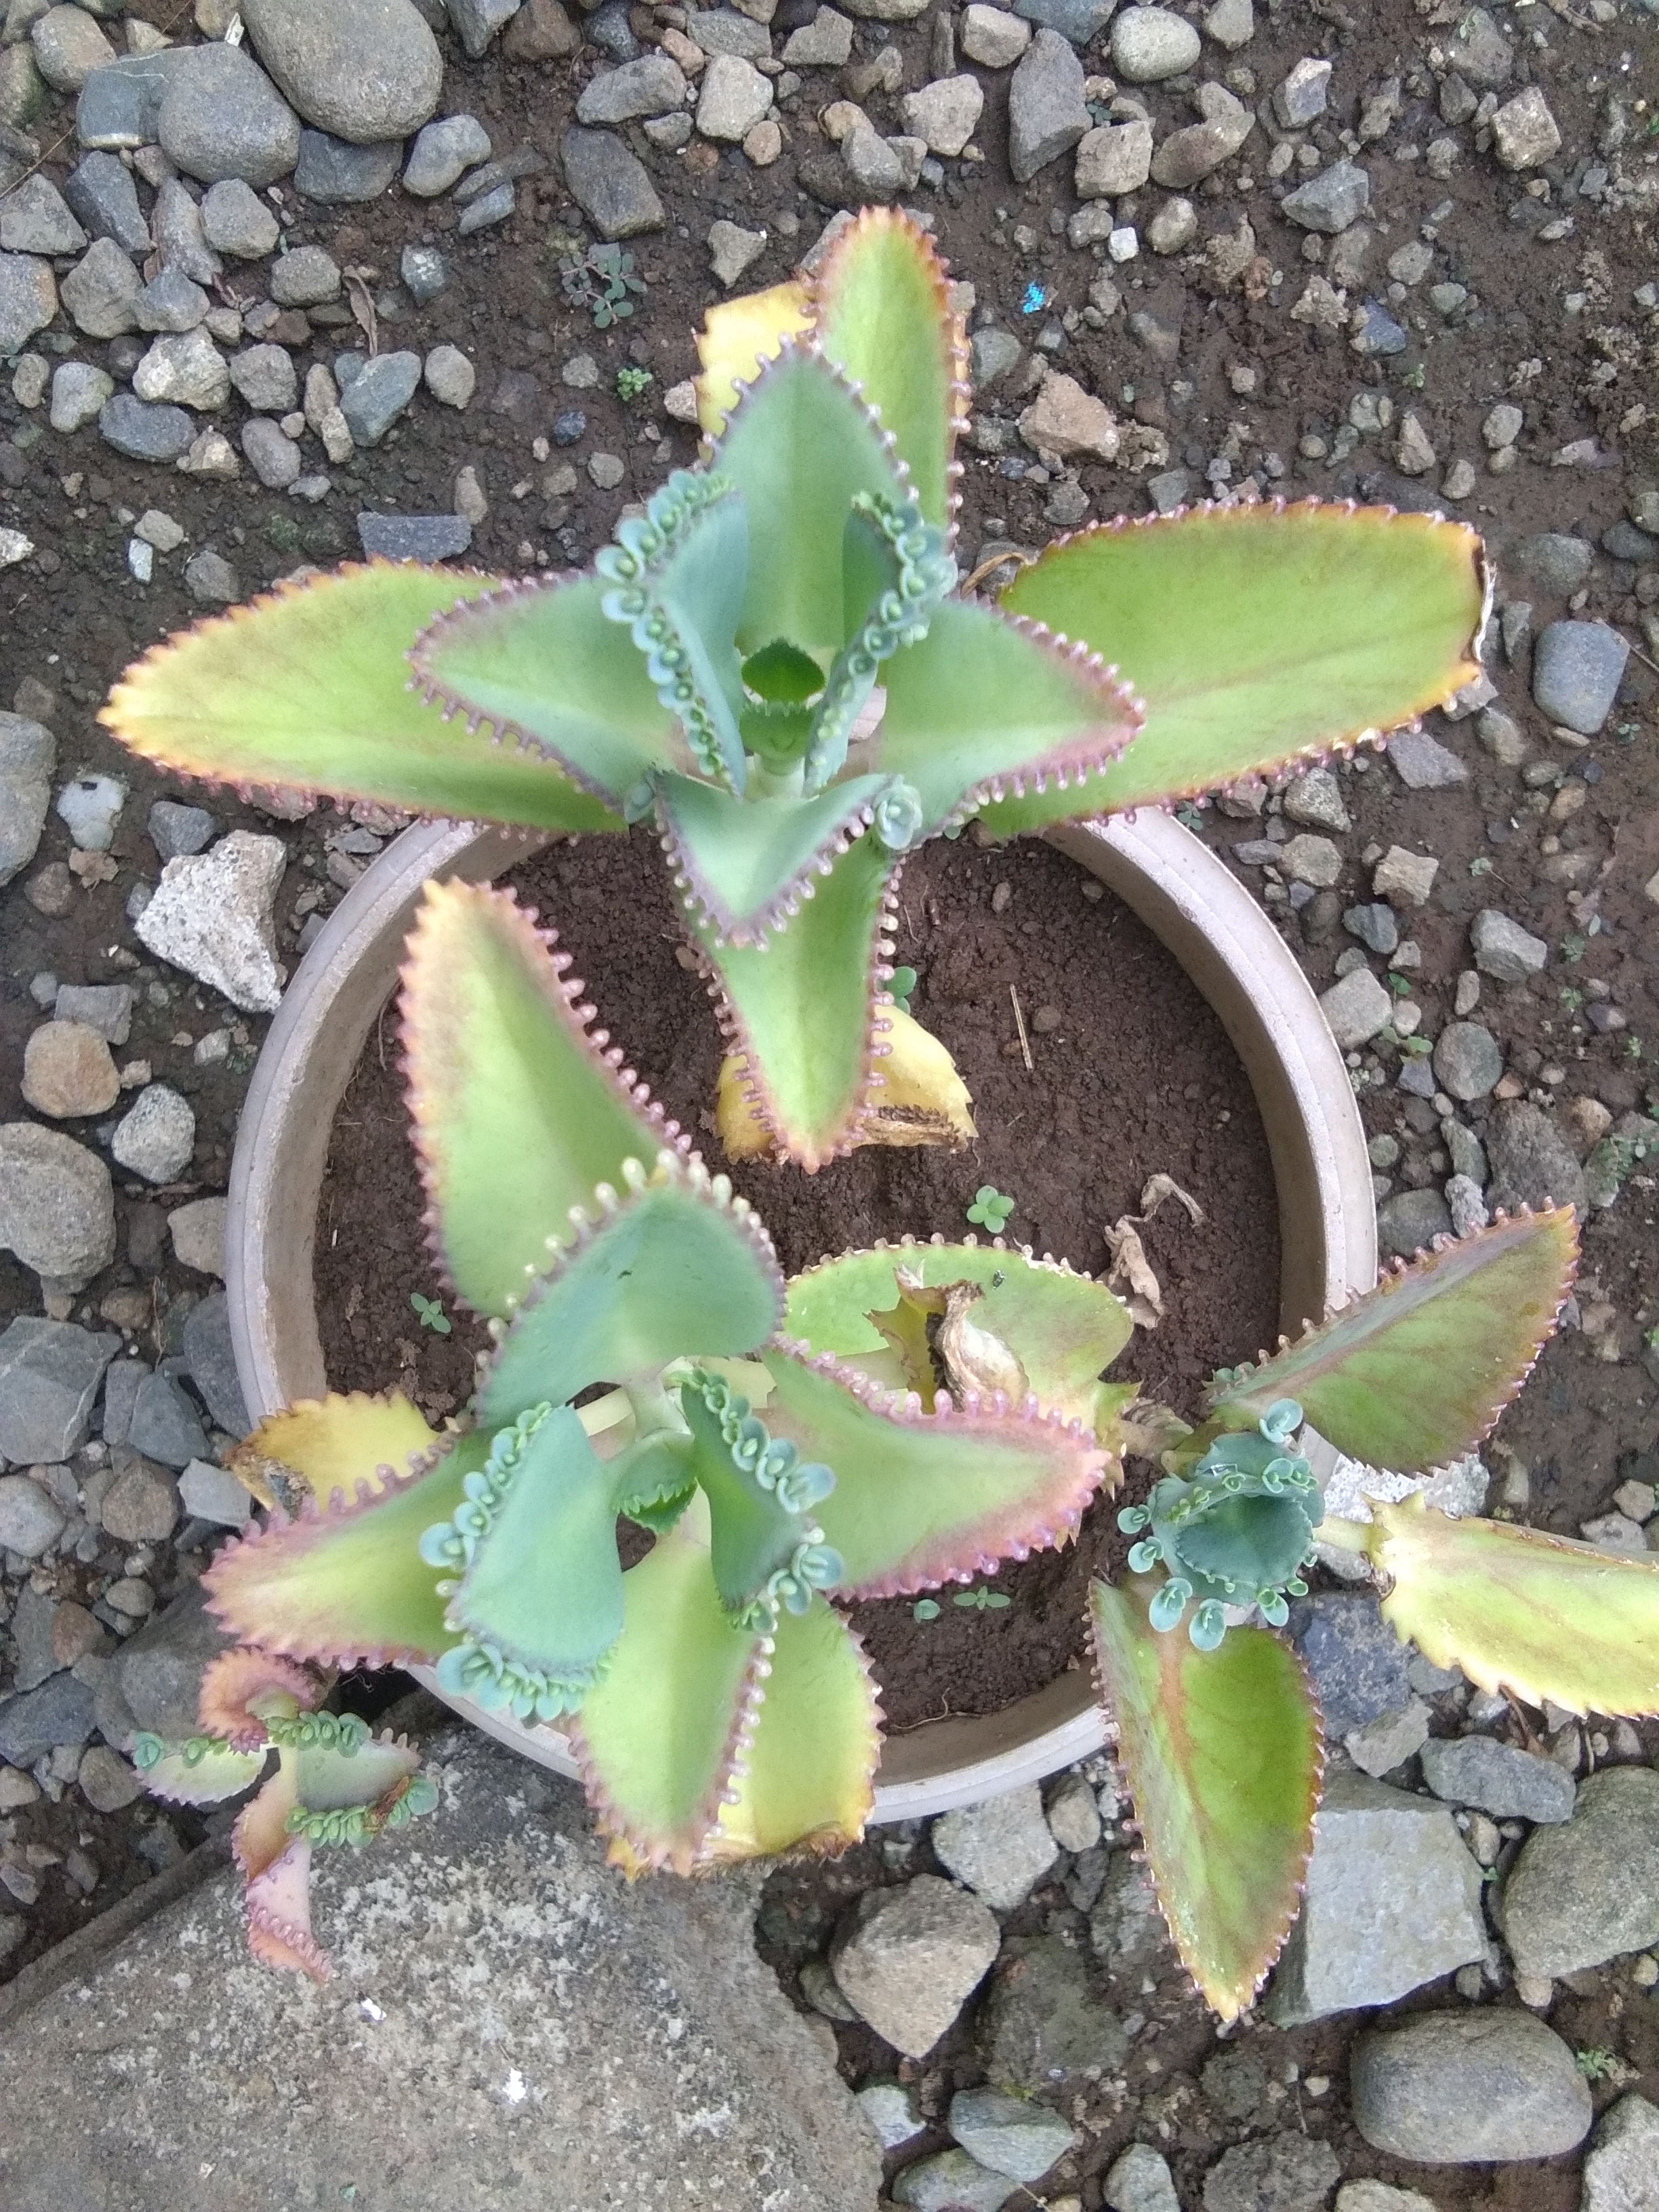
star, plant, flower, terrestrial plant, leaf, aloe, botany, thorns, spines, and prickles, houseplant, agave, plant stem, adaptation, succulent plant, xanthorrhoeaceae, flowerpot, flowering plant, cactus, prickly pear, annual plant, perennial plant, stonecrop family